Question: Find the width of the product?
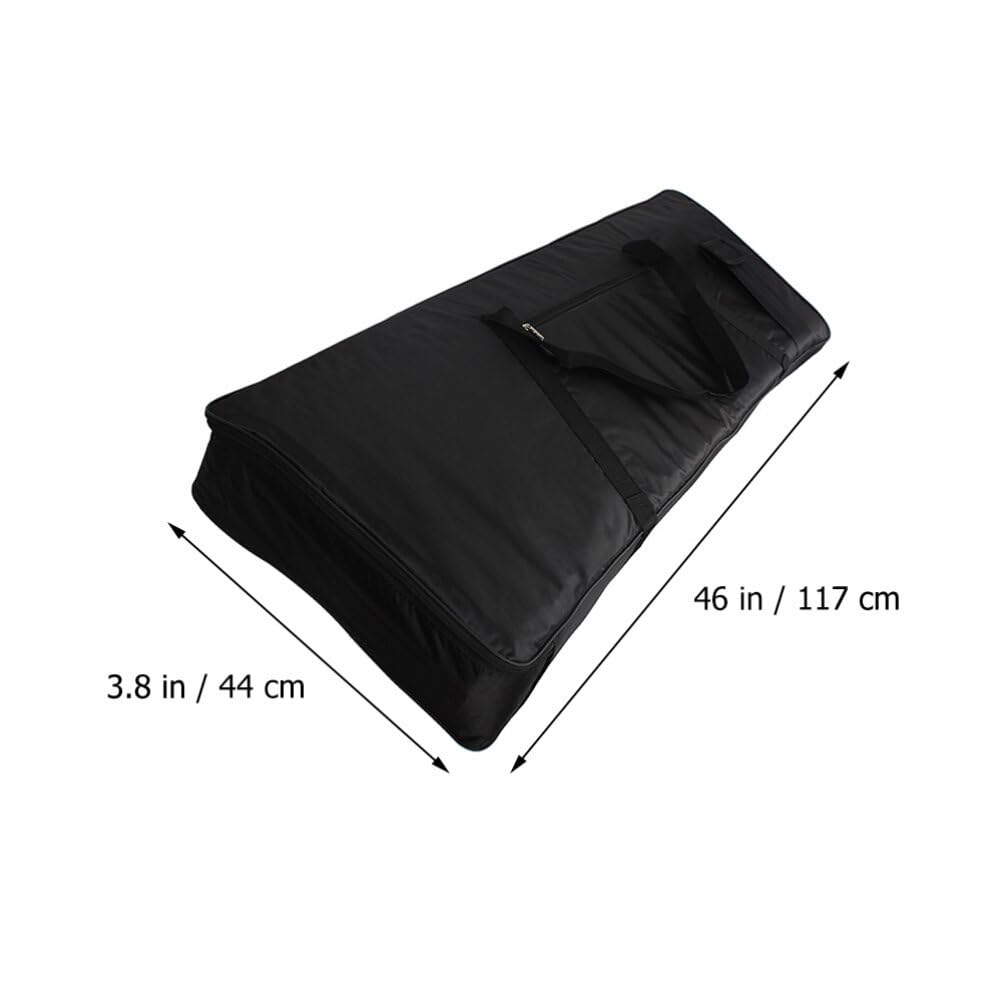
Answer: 3.8 inch